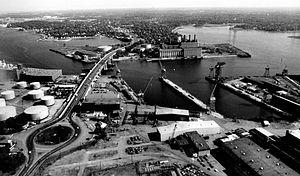
Le chantier naval Fore River de Quincy était un important site de construction navale, situé à Quincy, près de Boston, dans l'État du Massachusetts. Établi en 1900, ce chantier naval a longtemps été exploité par la Bethlehem Steel Corporation, puis la General Dynamics Corporation, qui l'a fermé en 1986.